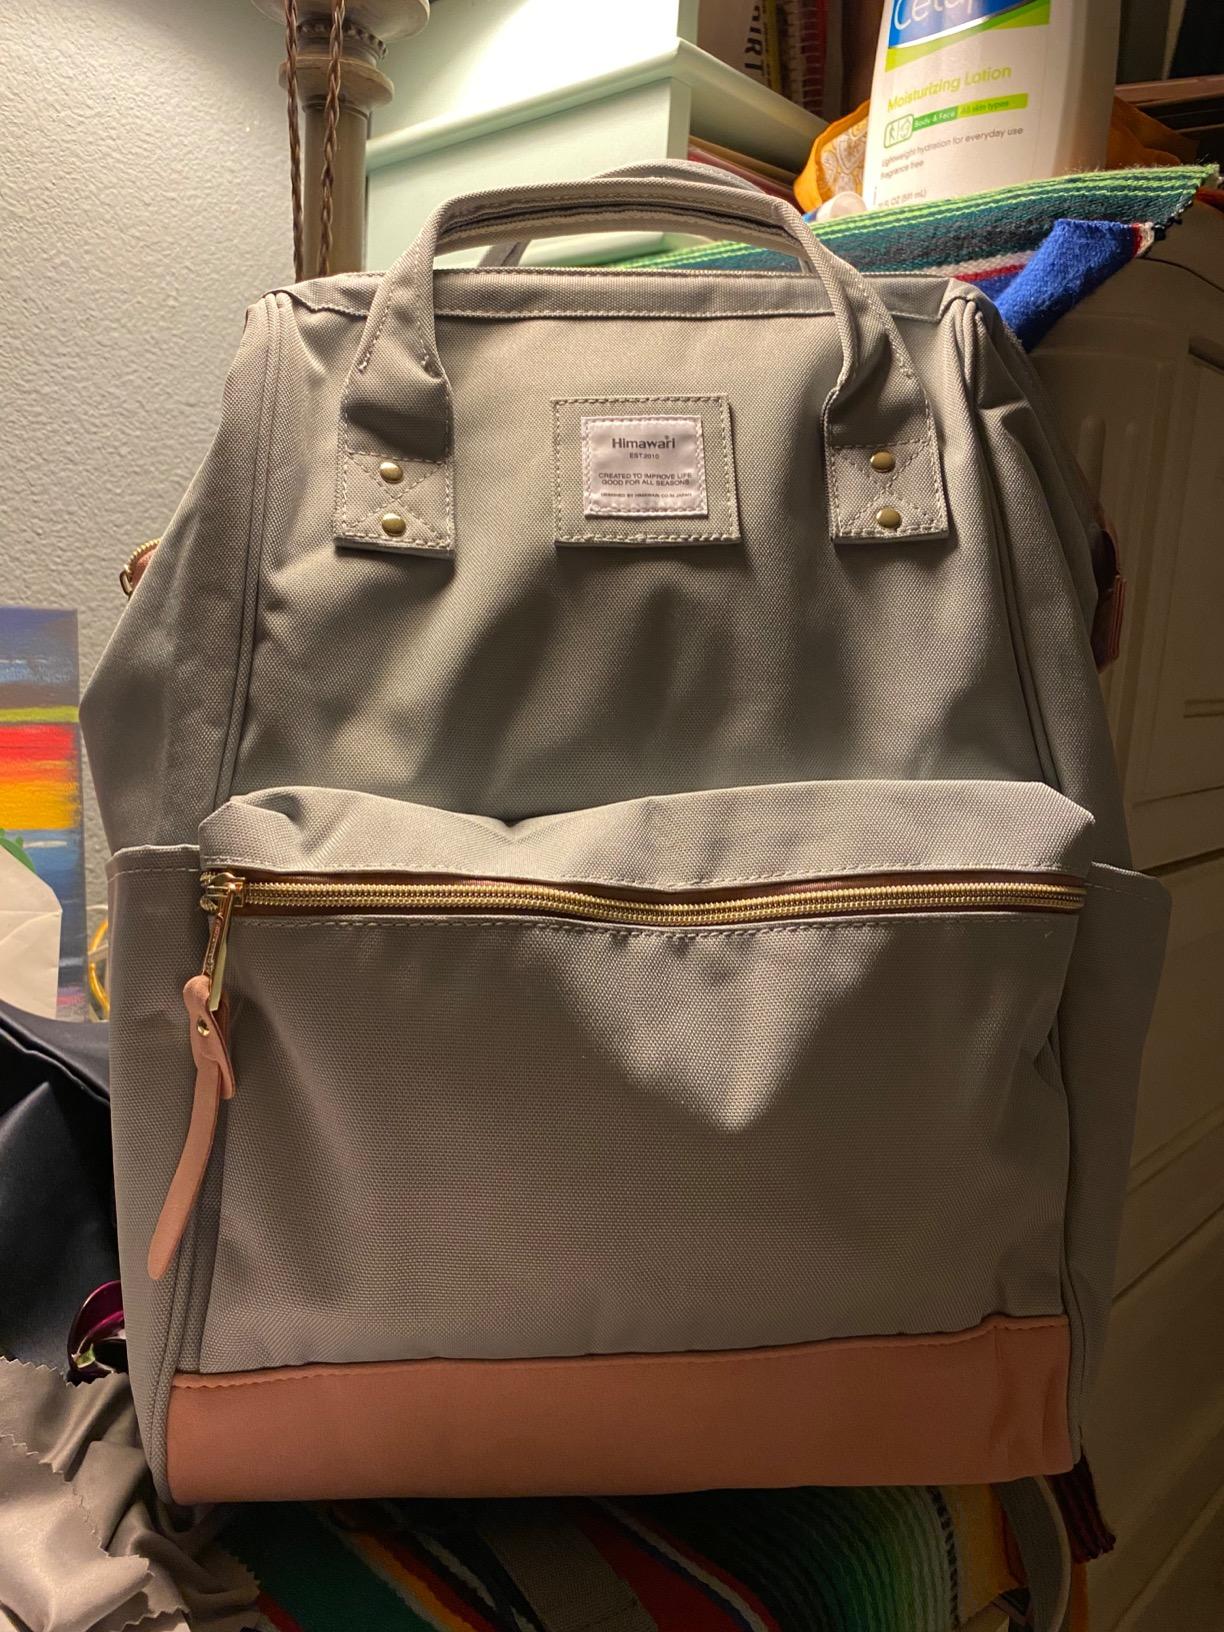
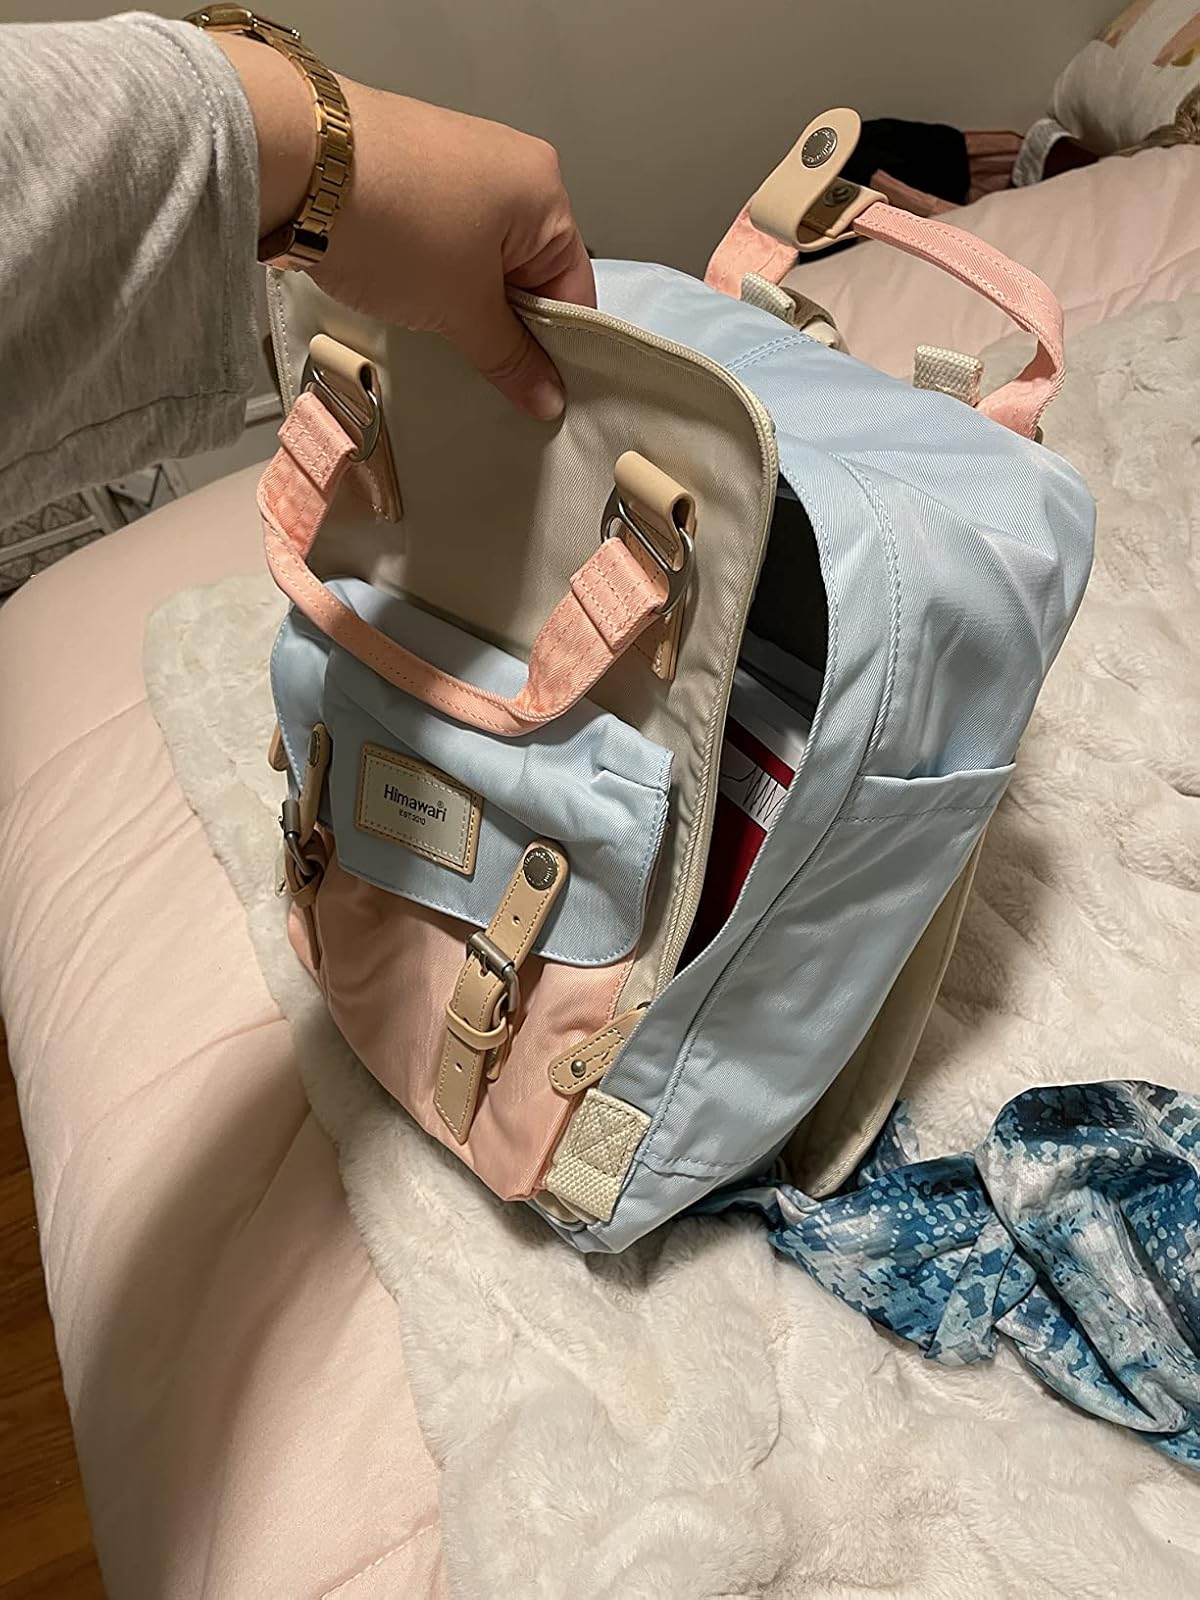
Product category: bag
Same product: no